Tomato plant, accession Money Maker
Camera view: vertical (180 deg); turntable rotation: 0 degrees
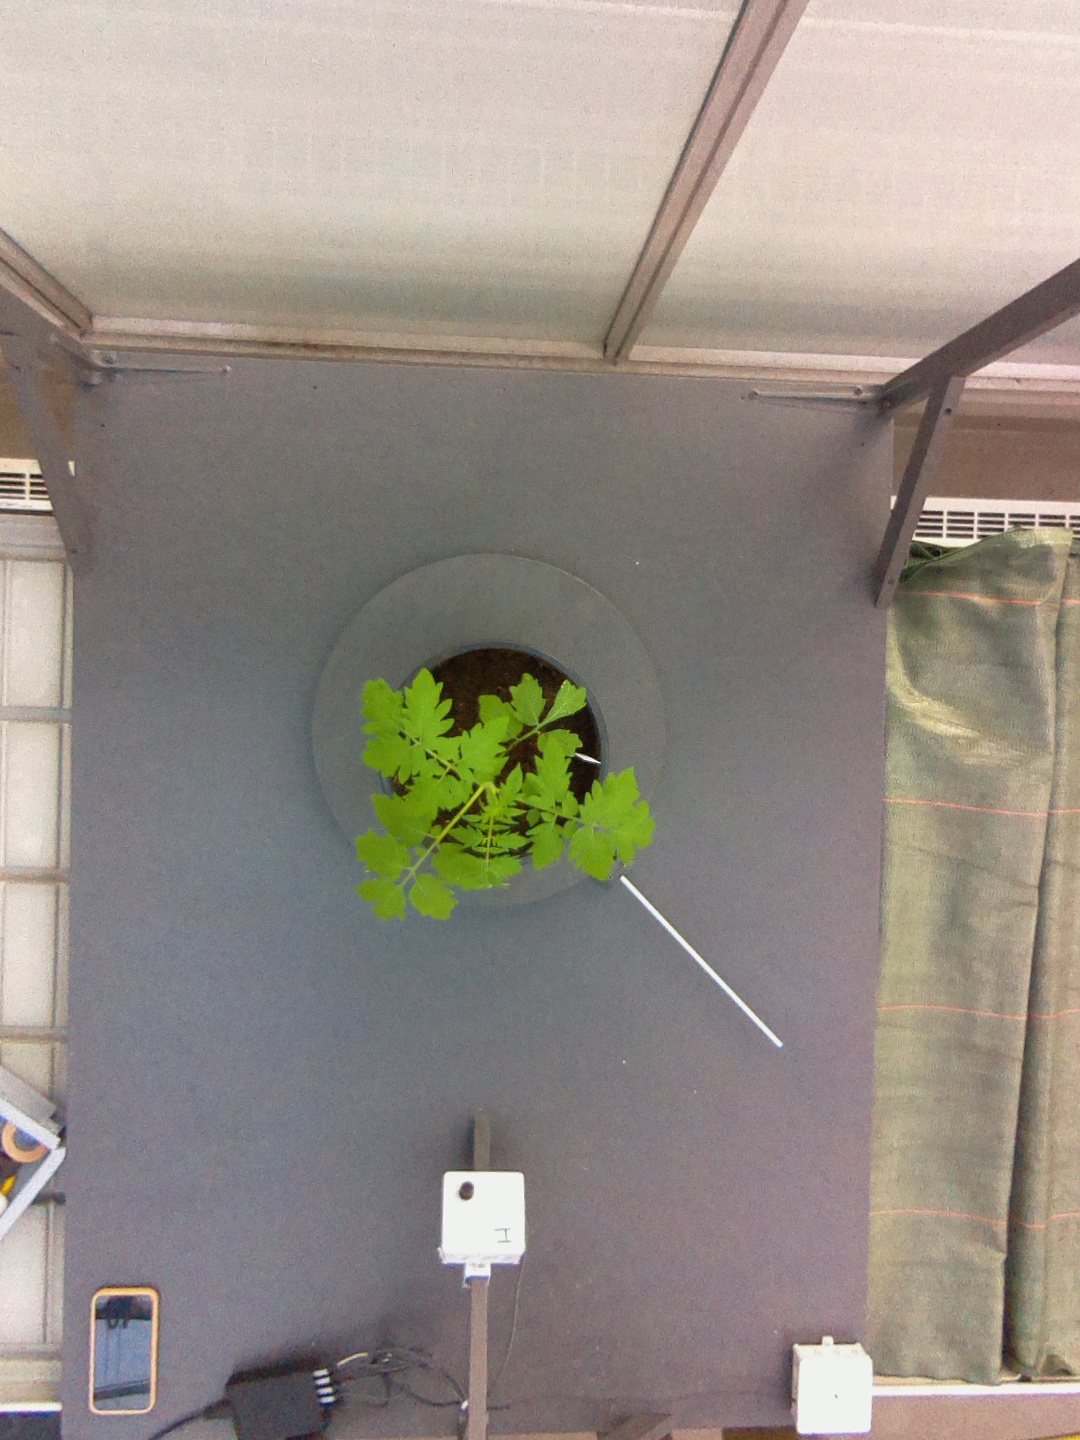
BBCH growth stage 13: 6 of true leaves visible